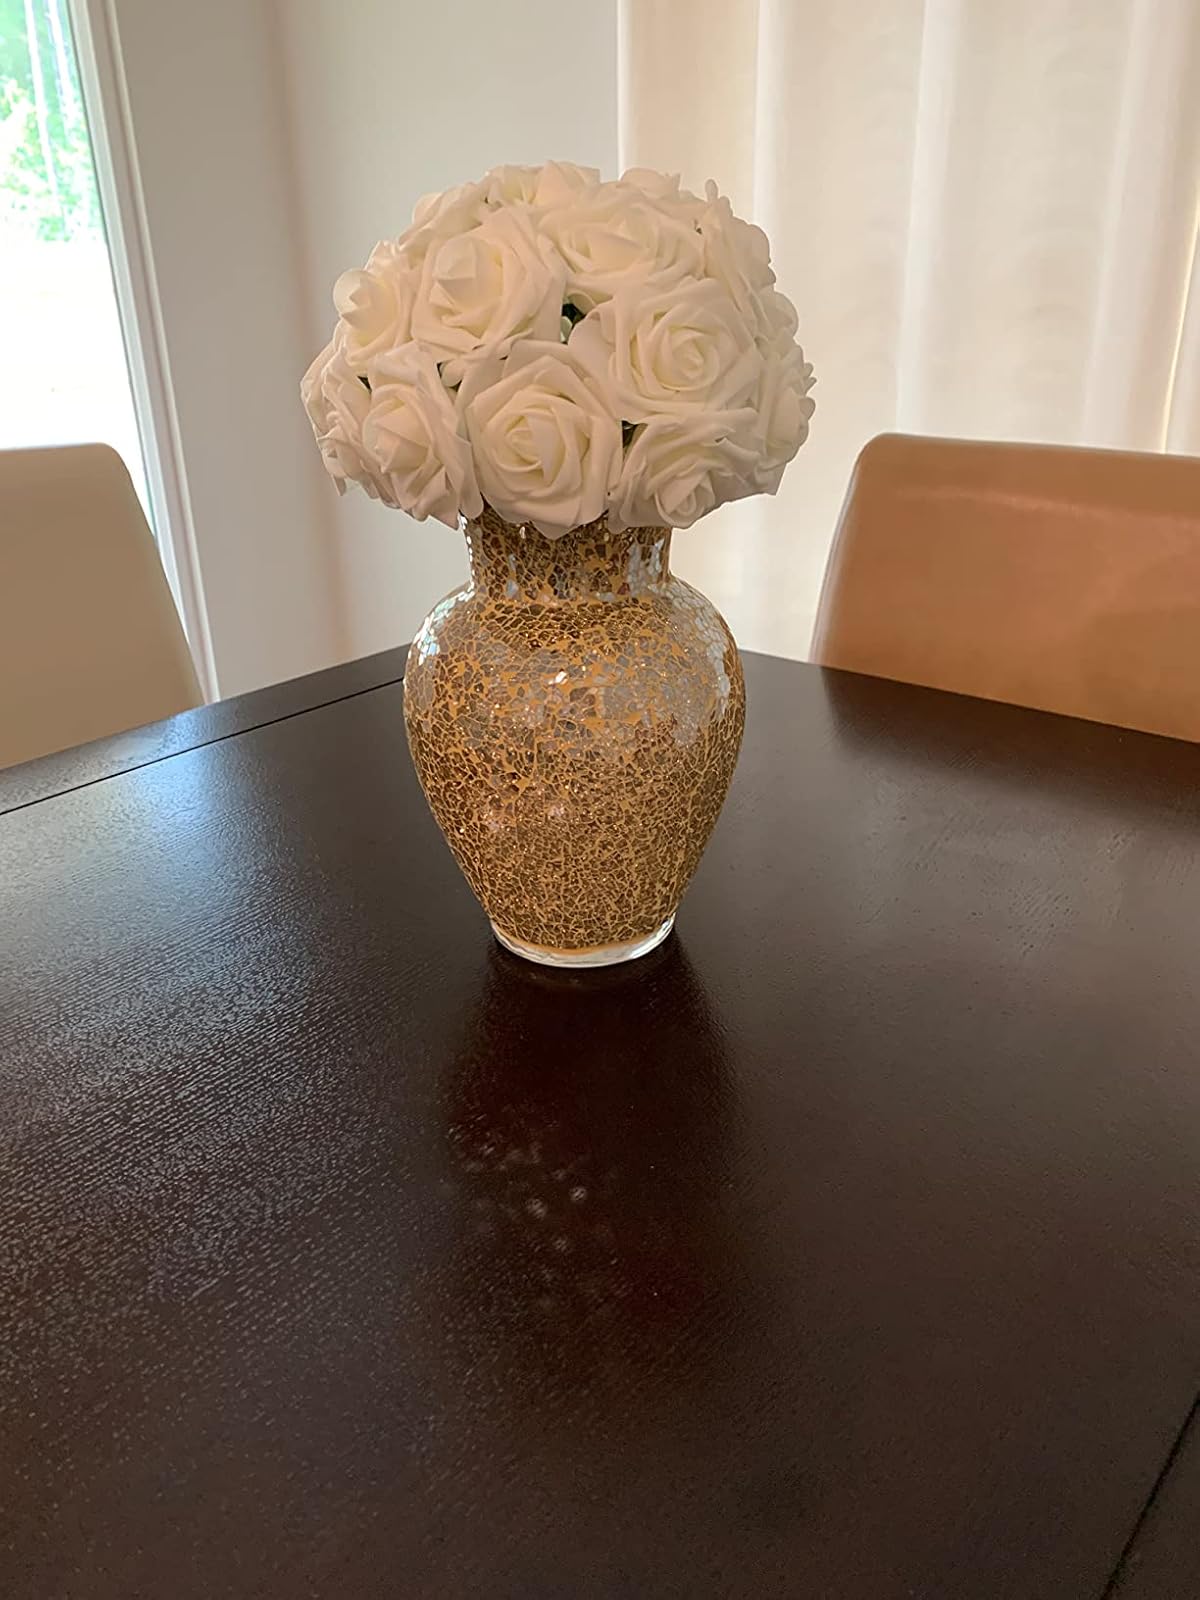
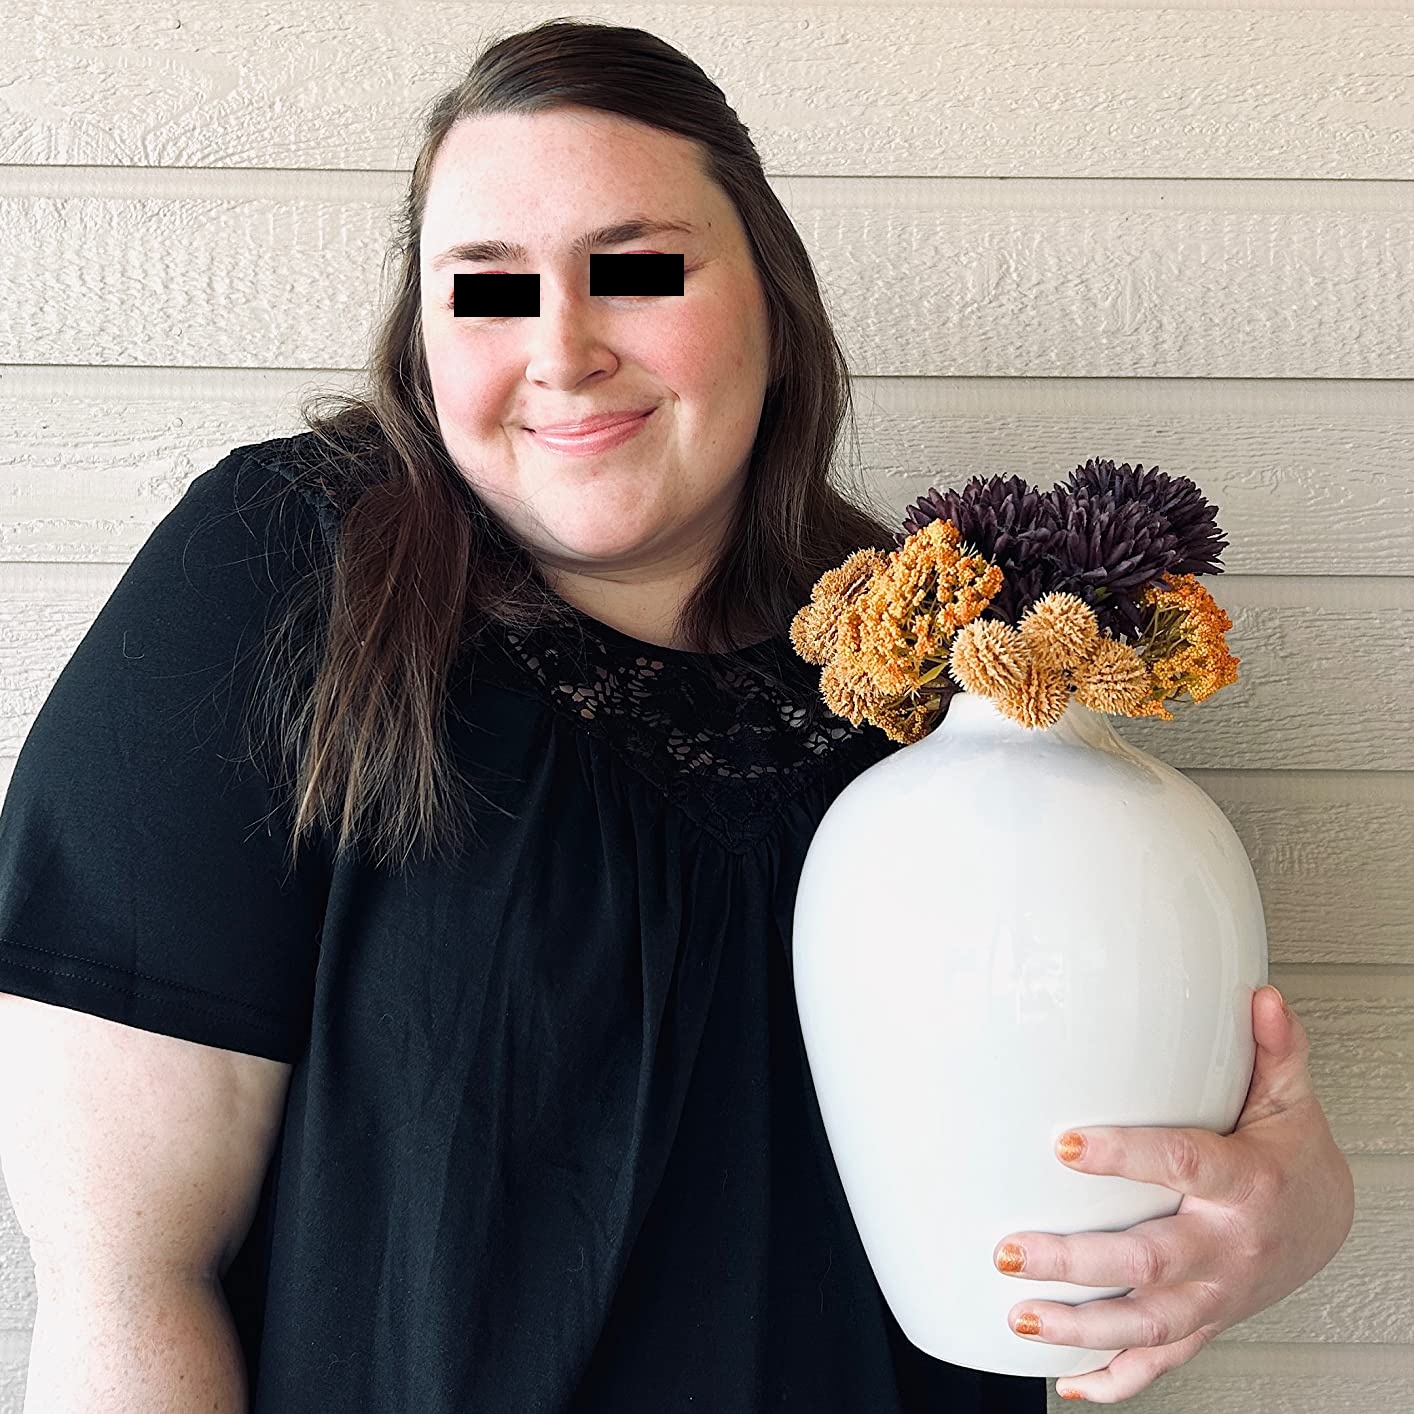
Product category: vase
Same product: no